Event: Nepal Earthquake
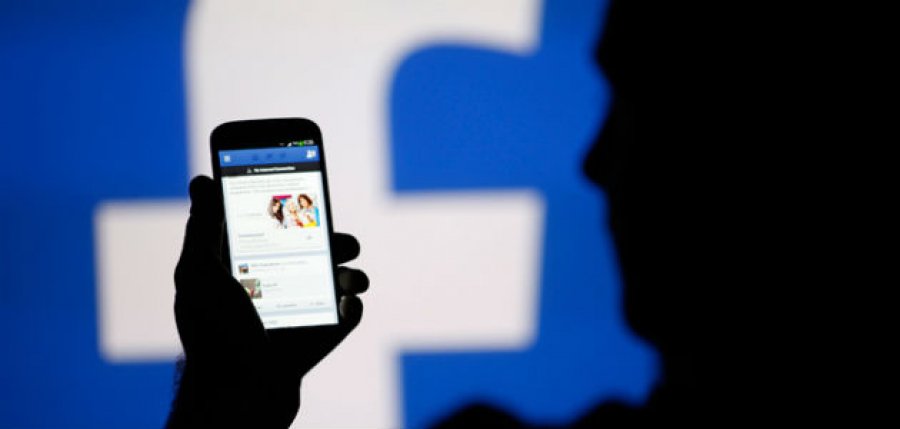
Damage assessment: no_damage